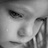
Emotion: sad